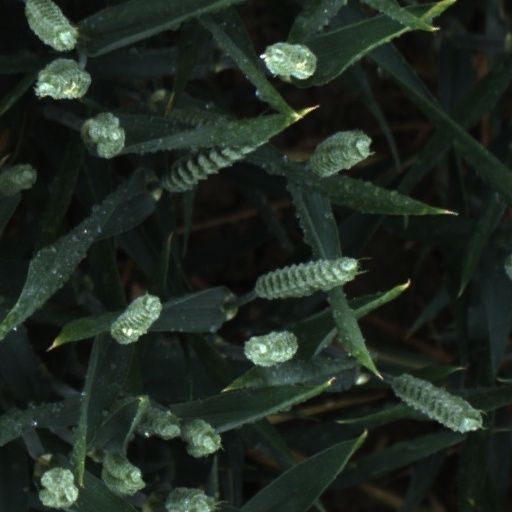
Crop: wheat